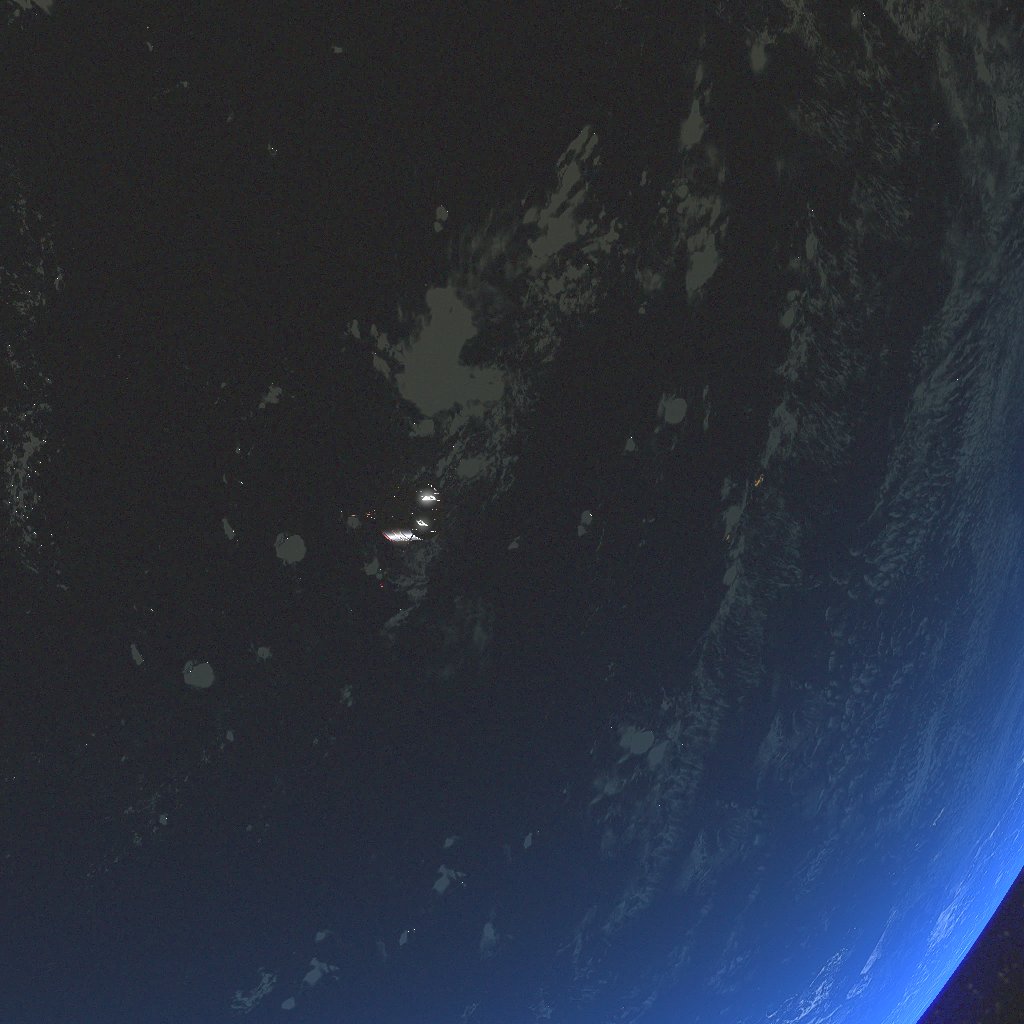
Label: double_star